Siamese–Vietnamese War (1771–1773)

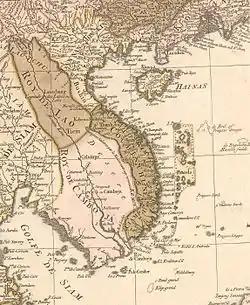
Map of Indochina in 1760

In 1771, King Taksin resumed his plans to invade Cambodia to find Prince Sisang and Prince Chui and to install the Cambodian Prince Ang Non as the new king of Cambodia to replace the pro-Vietnamese King Ang Ton. Taksin wanted to take Hà Tiên because it was a prosperous port and a potential rival to Siam. Taksin ordered the Siamese forces to invade Cambodia and Hà Tiên as follows;